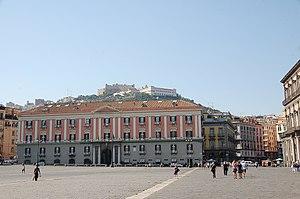
La liste des palais de la ville de Naples énumère essentiellement les structures d'intérêt historique et artistique qui ont été construites depuis la période médiévale jusqu'au XXIᵉ siècle. Selon l'historiographie et les sources officielles, on compte plusieurs centaines d'édifices qui ont un patrimoine riche d'histoire artistique, architecturale et civile qui s'est formé au cours de onze siècles.